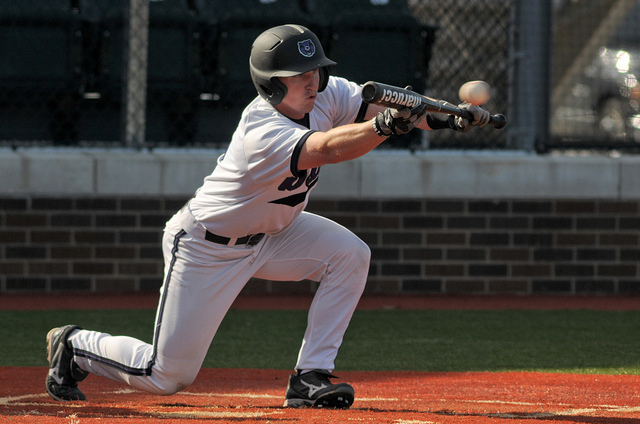
người đàn ông đang chơi bóng chày trên sân